Henry of Nassau-Siegen (1611–1652)

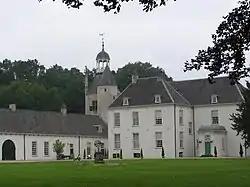
Wisch Castle in Terborg, 2004.

John 'the Younger' thus received the entire inheritance, and the provisions of the will made in favour of William and John Maurice remained a dead letter. However, on 13/23 January 1624, John 'the Younger' voluntarily ceded the sovereignty over the Hilchenbach district with and some villages belonging to the and Netphen districts, to William. With the exception of John Maurice and George Frederick, the younger brothers accepted only modest appanages. Henceforth, until 1645, the county of Nassau-Siegen had two governments, one in Siegen, the other in Hilchenbach. However, for a short period (1632–1635) this situation underwent a temporary change: during the Thirty Years' War, his brothers, who were fighting on the Protestant side, rebelled against John 'the Younger'.